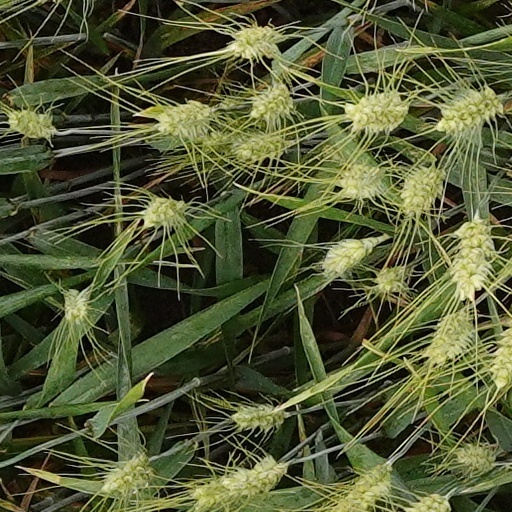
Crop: wheat